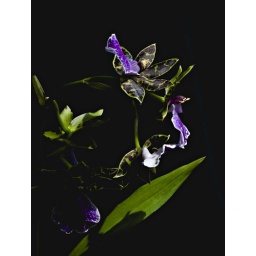
this spectacular purple and green orchid is talented as well as beautiful--it perfumed my office all by itself.